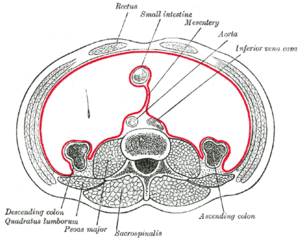
Chez les mammifères, le mésentère est un repli du péritoine reliant les anses de l'intestin grêle à la paroi postérieure de l'abdomen.